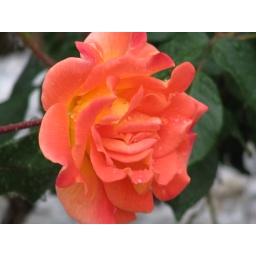
orange and yellow rose by bigshoot1966